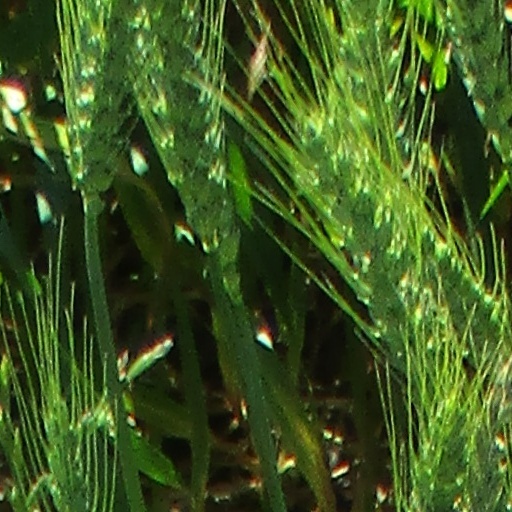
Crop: wheat